Fermat's Last Tango

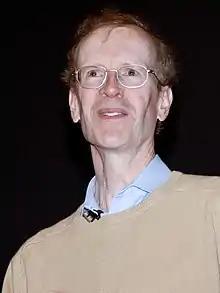
Andrew Wiles in 2005

The plot is based on the story of the proof of Fermat's Last Theorem by Andrew Wiles, whose name is changed to "Daniel Keane" in the musical. After seven years of isolation in his attic, Keane believes he has found a proof of the theorem. The musical starts with a press conference, where Keane explains his proof to reporters and promises to return to normal life with his wife Anna and his family. After promising to Anna that he is now "done with Fermat", Keane is surprised in his study by none other than Fermat himself. Keane asks Fermat for the secret of his proof but is refused. Instead, Fermat introduces him to the "Aftermath", a "heavenly purgatory" where he meets the famous mathematicians Euclid, Pythagoras, Newton, and Gauss. They inform him that his proof contains a "big fat hole". In a second press conference, Keane is questioned by reporters about a flaw in the proof. Anna wishes for a corrected proof for her birthday. Fermat mocks Keane, and the other mathematicians inform him that "mathematics is a young man's game".